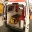
Label: ambulance